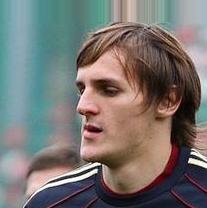
Age: 22